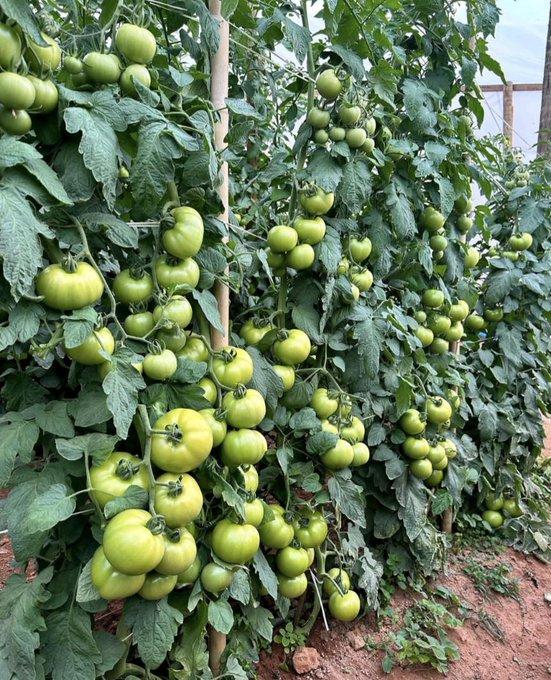
Eneo la shamba ambalo lina miti mingi iliyozaa matunda yenye rangi ya kijani na kilimo hichi ni kwa ajili ya biashara, kwani mauzo ya matunda hayo humpatia faida kwa mkulima wa matunda husika.